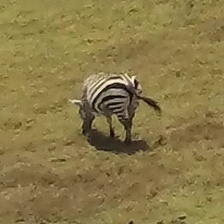
Pose orientation: back-left